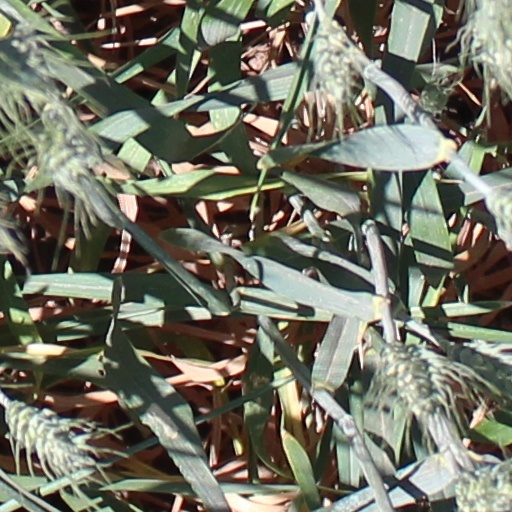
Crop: wheat